Alexandre Lippmann

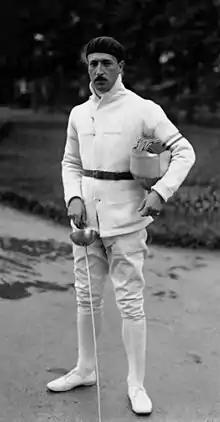

Alexandre Lippmann (11 June 1881 – 23 February 1960) was a French Olympic champion épée fencer. He won two Olympic gold medals, as well as three other Olympic medals.